Casey Mears

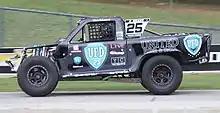
Mears racing in a Stadium Super Truck at Road America in 2018

In January 2017, Mears tested a Stadium Super Truck, a series owned by former NASCAR driver Robby Gordon; the Stadium Super Trucks are similar to the stadium trucks raced by Mears' father Roger, though they contain V8 engines instead of V6. In December, he made his series debut at the season-ending Lake Elsinore Diamond rounds. He failed to qualify for the first race's main event after finishing seventh in his heat race, but a fourth-place run in the following day's heat allowed him to compete in that evening's feature, in which he finished fifth.